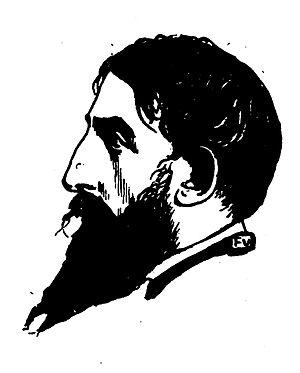
Gabriel Randon de Saint-Amand, initialement Gabriel Randon, qui prit le pseudonyme de Jehan Rictus, est né à Boulogne-sur-Mer le 21 septembre 1867 et mort à Paris le 6 novembre 1933. C'est un poète français, célèbre pour ses œuvres composées dans la langue du peuple du Paris de son époque.